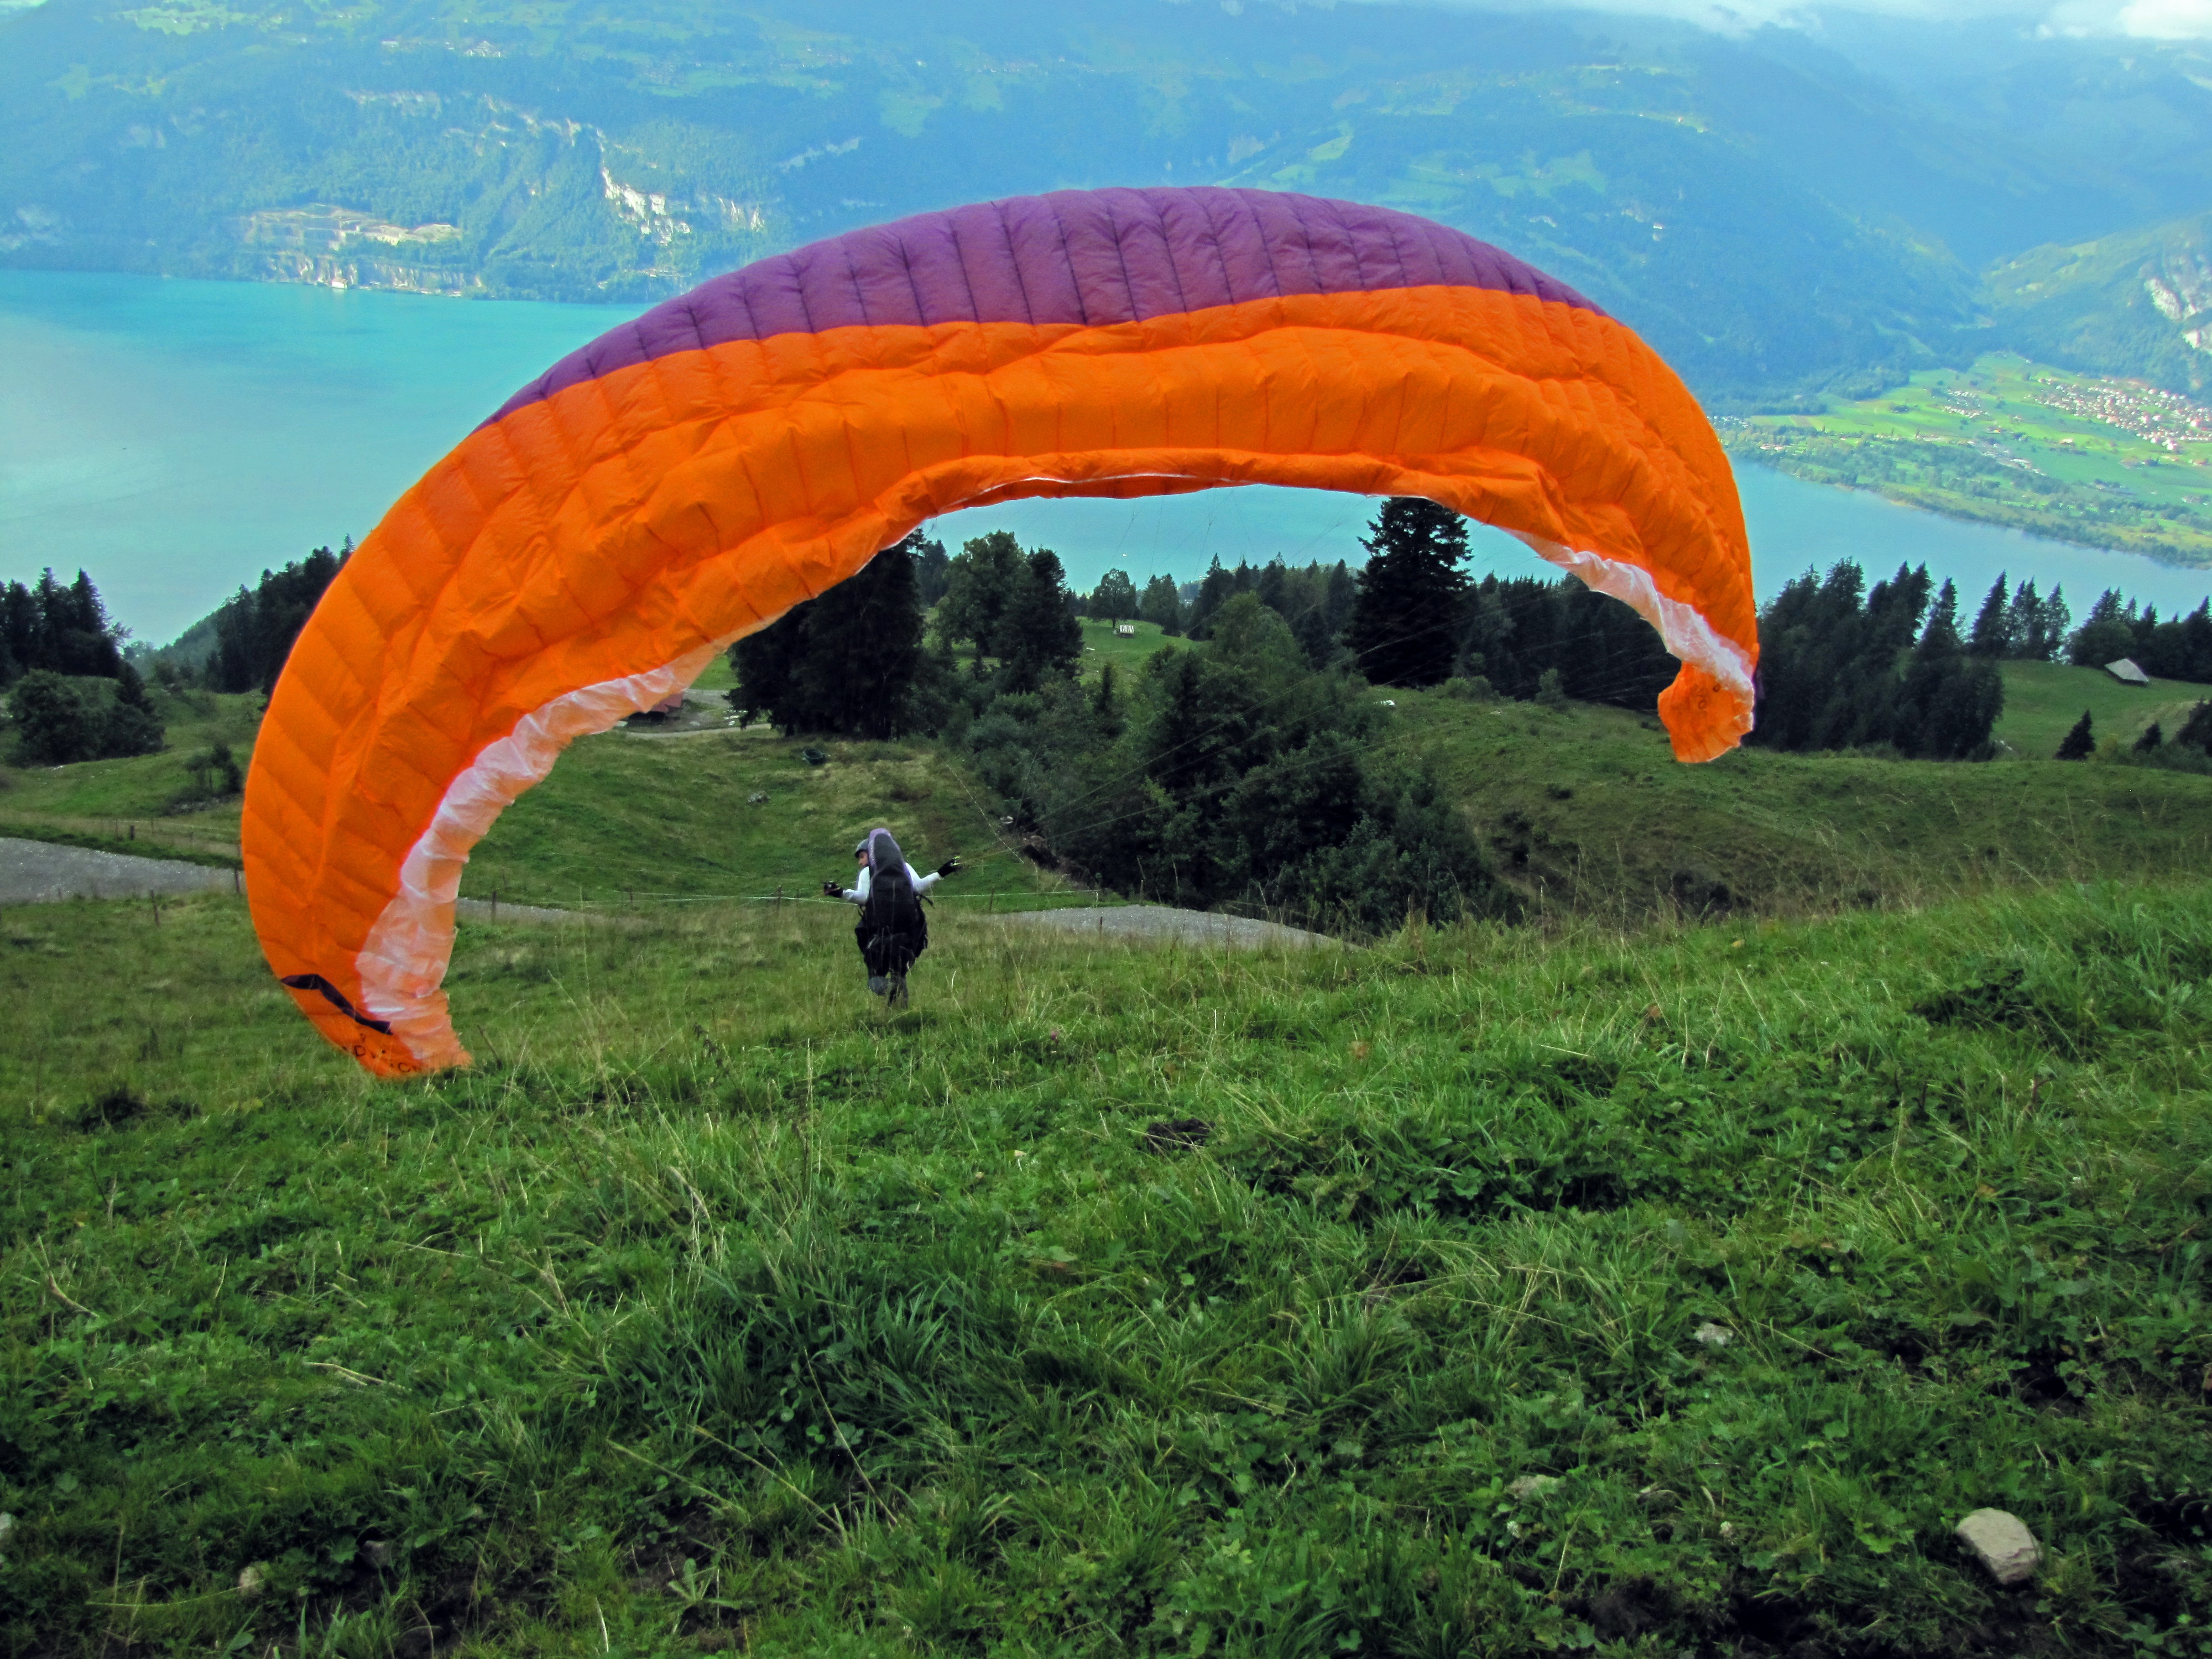
field, running, extreme sport, parachute, paragliding, start, sports, ecosystem, air sports, windsports, kicks off